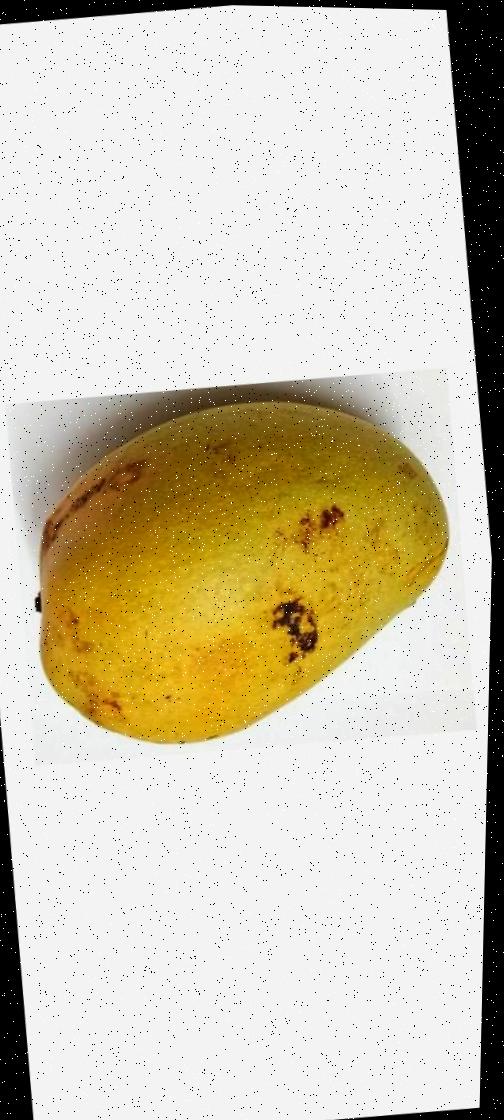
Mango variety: Bari-11